Lagana
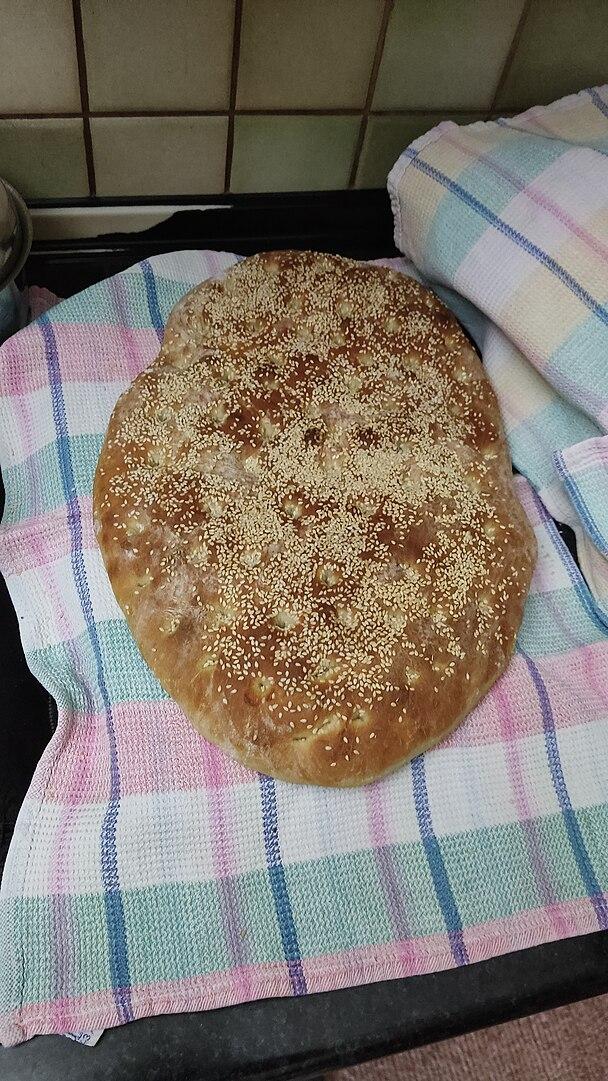
Also known as:
arz - Egyptian Arabic: لاجانا
el - Greek: Λαγάνα
jv - Javanese: Lagana
ko - Korean: 라가나
Category: bread (flatbread)
Cuisine: Greek
Associated cuisines: Greek
Area: Greece
Countries: Greece
Region: Southern Europe, , , ,
The dish is a flatbread. Traditionally, it was prepared unleavened (without the yeast), but leavened is nowadays more common. It is typically flat, oval-shaped, with surface decorated by impressing fingertips.